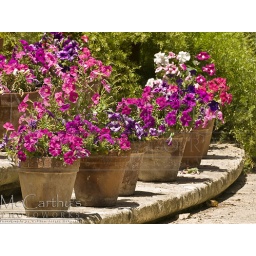
Beautiful flowers in clay pots on limestone steps